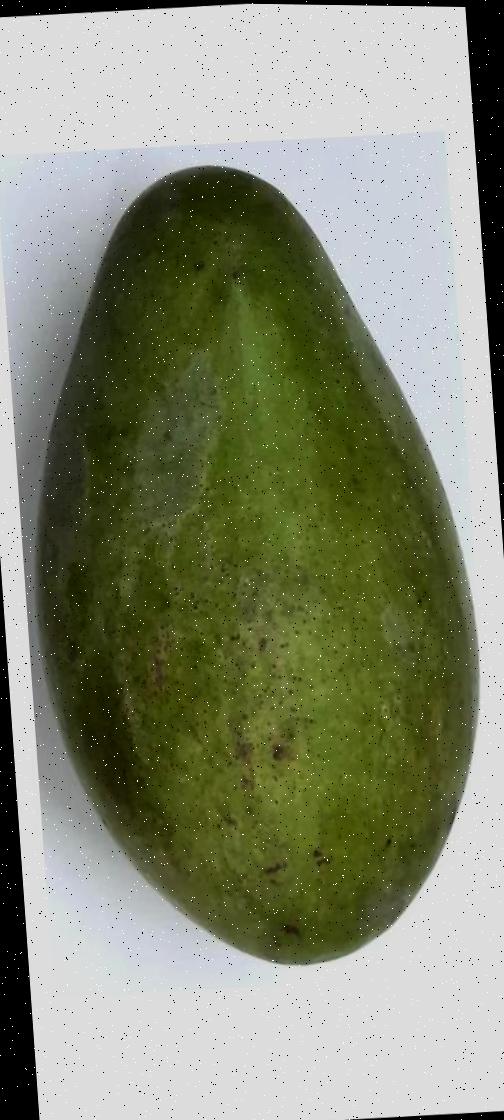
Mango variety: Amrapali